River Shannon

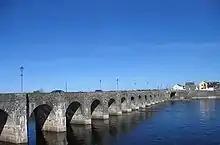
Shannonbridge, County Offaly

According to Irish mythology, the river was named after a woman (in many sources a member of the Tuatha de Danaan) named Sionann (older spelling forms: Sínann or Sínand), the granddaughter of Manannán mac Lir. She went to Connla's Well to find wisdom, despite having been warned not to approach it. In some sources she, like Fionn mac Cumhaill, caught and ate the Salmon of Wisdom who swam there, becoming the wisest being on Earth, in others, she merely drank from the well. At any rate, the waters of the well are said to have burst forth, drowning Sionann, and carrying her out to sea. Notably, a similar tale is told of Boann and the River Boyne. It is said that Sionann thus became the goddess of the river. Patricia Monaghan notes that "The drowning of a goddess in a river is common in Irish mythology and typically represents the dissolving of her divine power into the water, which then gives life to the land".